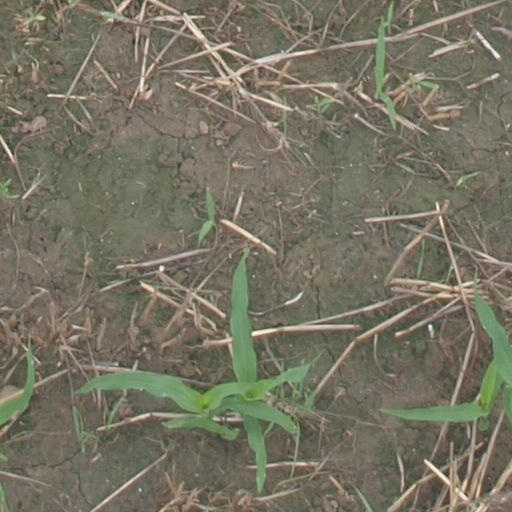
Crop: maize; corn